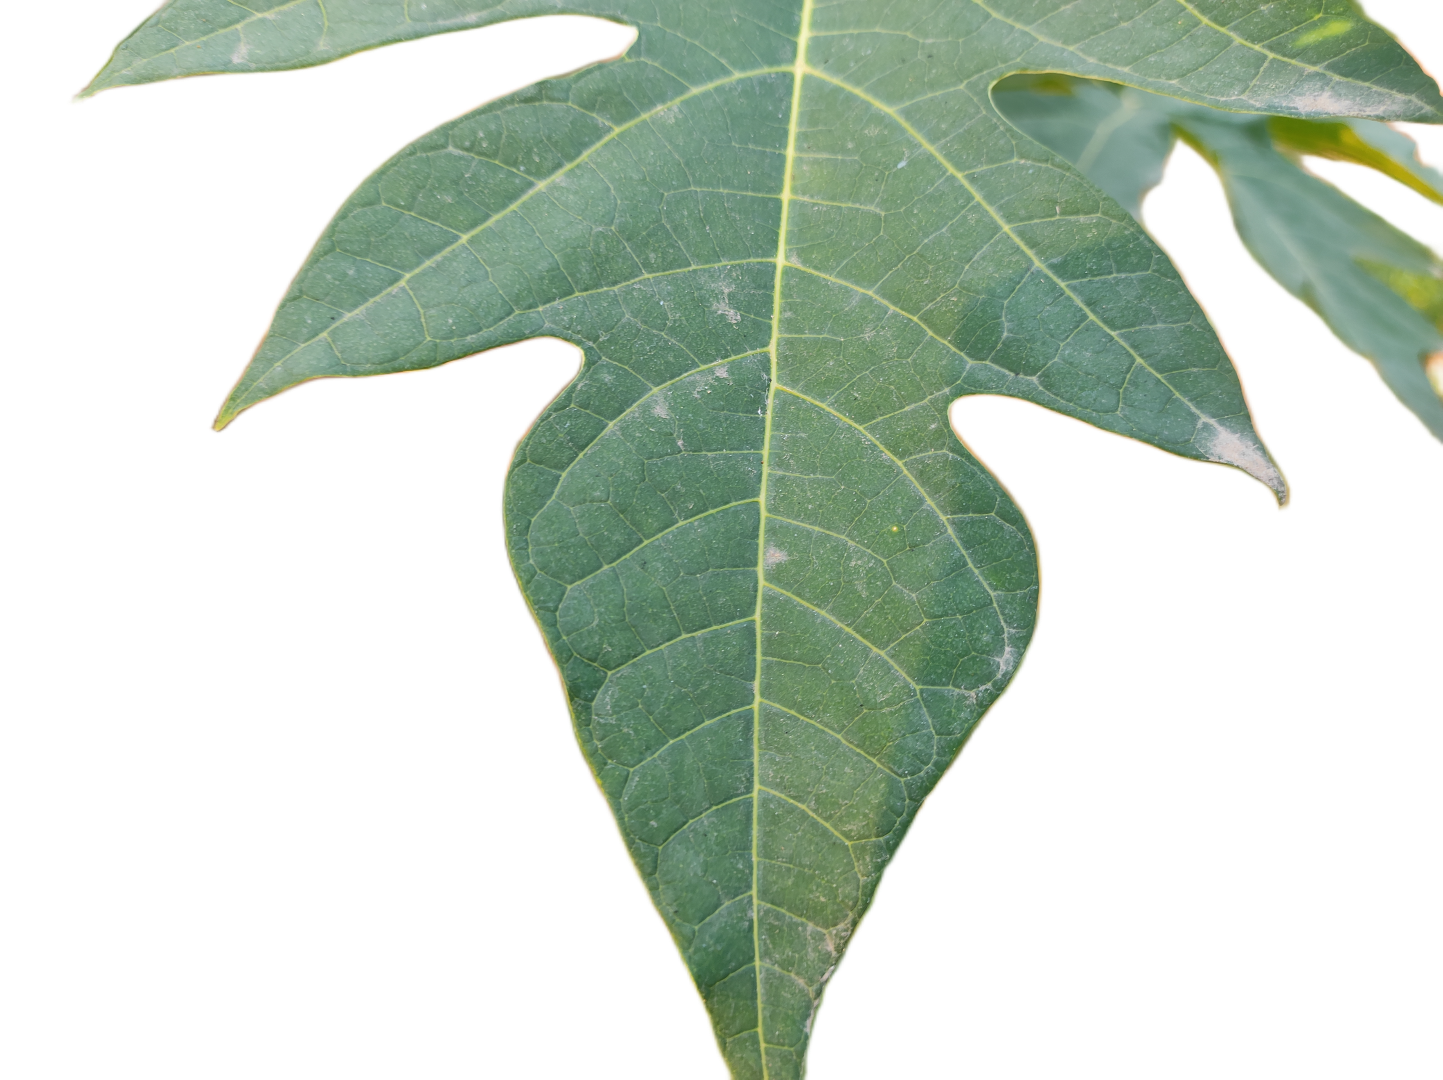
Crop: Papaya
Label: Healthy_leaf